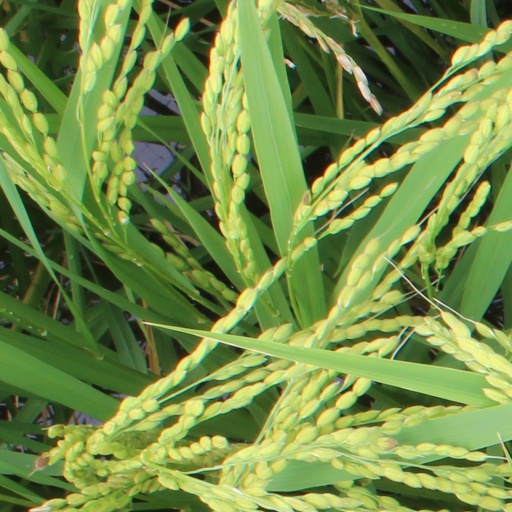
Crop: rice